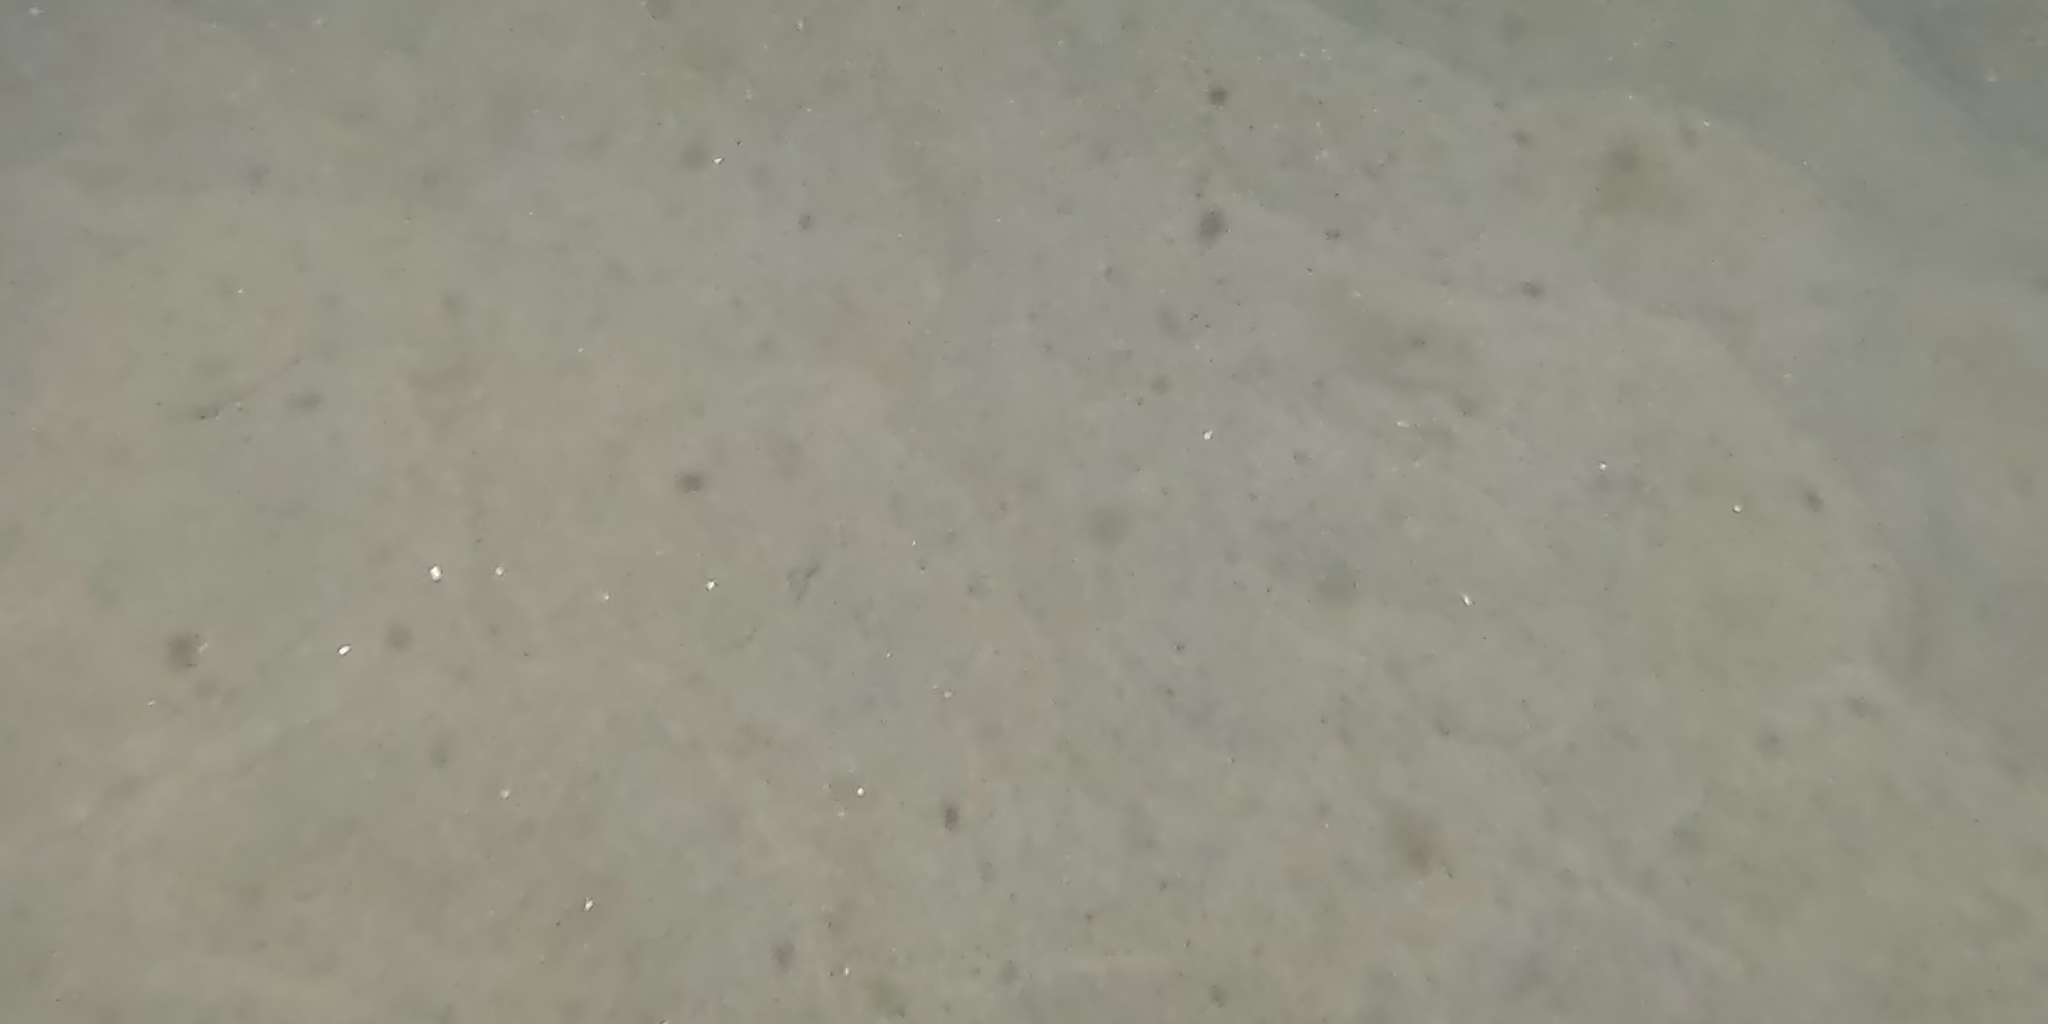
Seabed habitat: sand